Mechi Highway

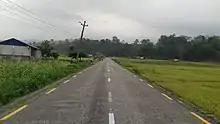
Part of Mechi Highway near Budhabare, Jhapa

Mechi Highway or NH02 (previously: H07) is a two-lane freeway in Koshi Province, spanning about 268 kilometers in length. The highway connects all the districts of former Mechi zone, hence the name "Mechi". It runs from the Village Development Committee of Kechana in Jhapa district in the south to the remote north of Taplejung through the district of Ilam. The main destinations along the highway include Kechana, Baniyani, Prithivinagar, Bhadrapur, Duhagadhi, Budhabare, Kanyam and Phikkal. The highway shares a junction with Mahendra Highway at Charali.